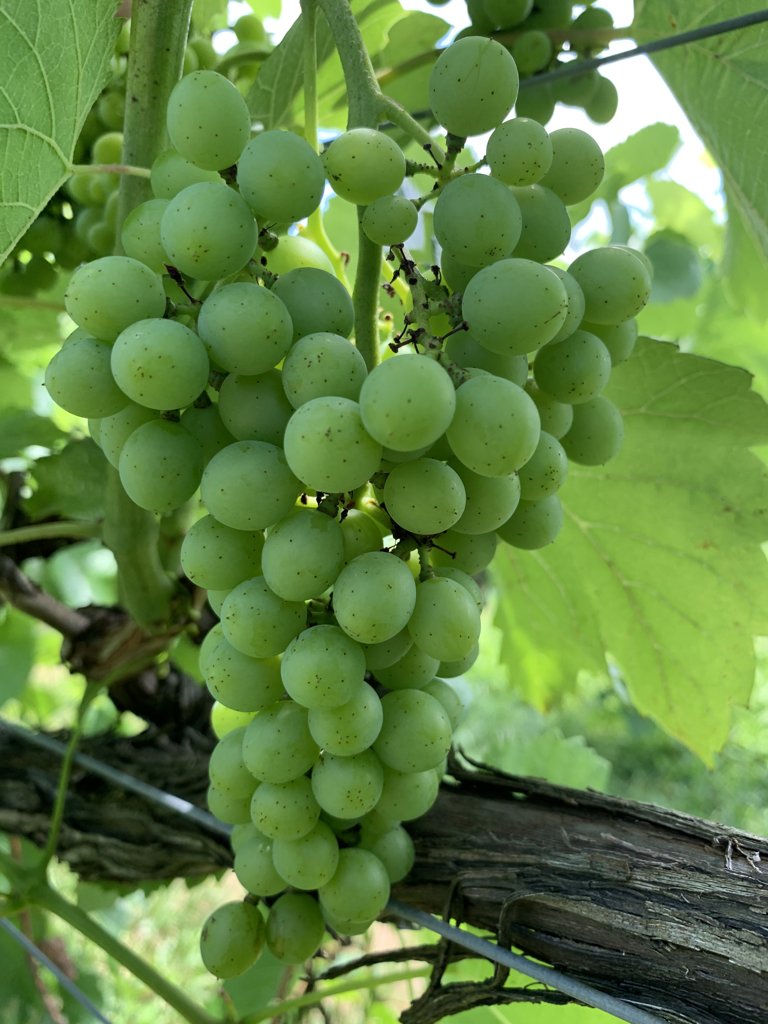
Berries visible: 85
Grape clusters: 2